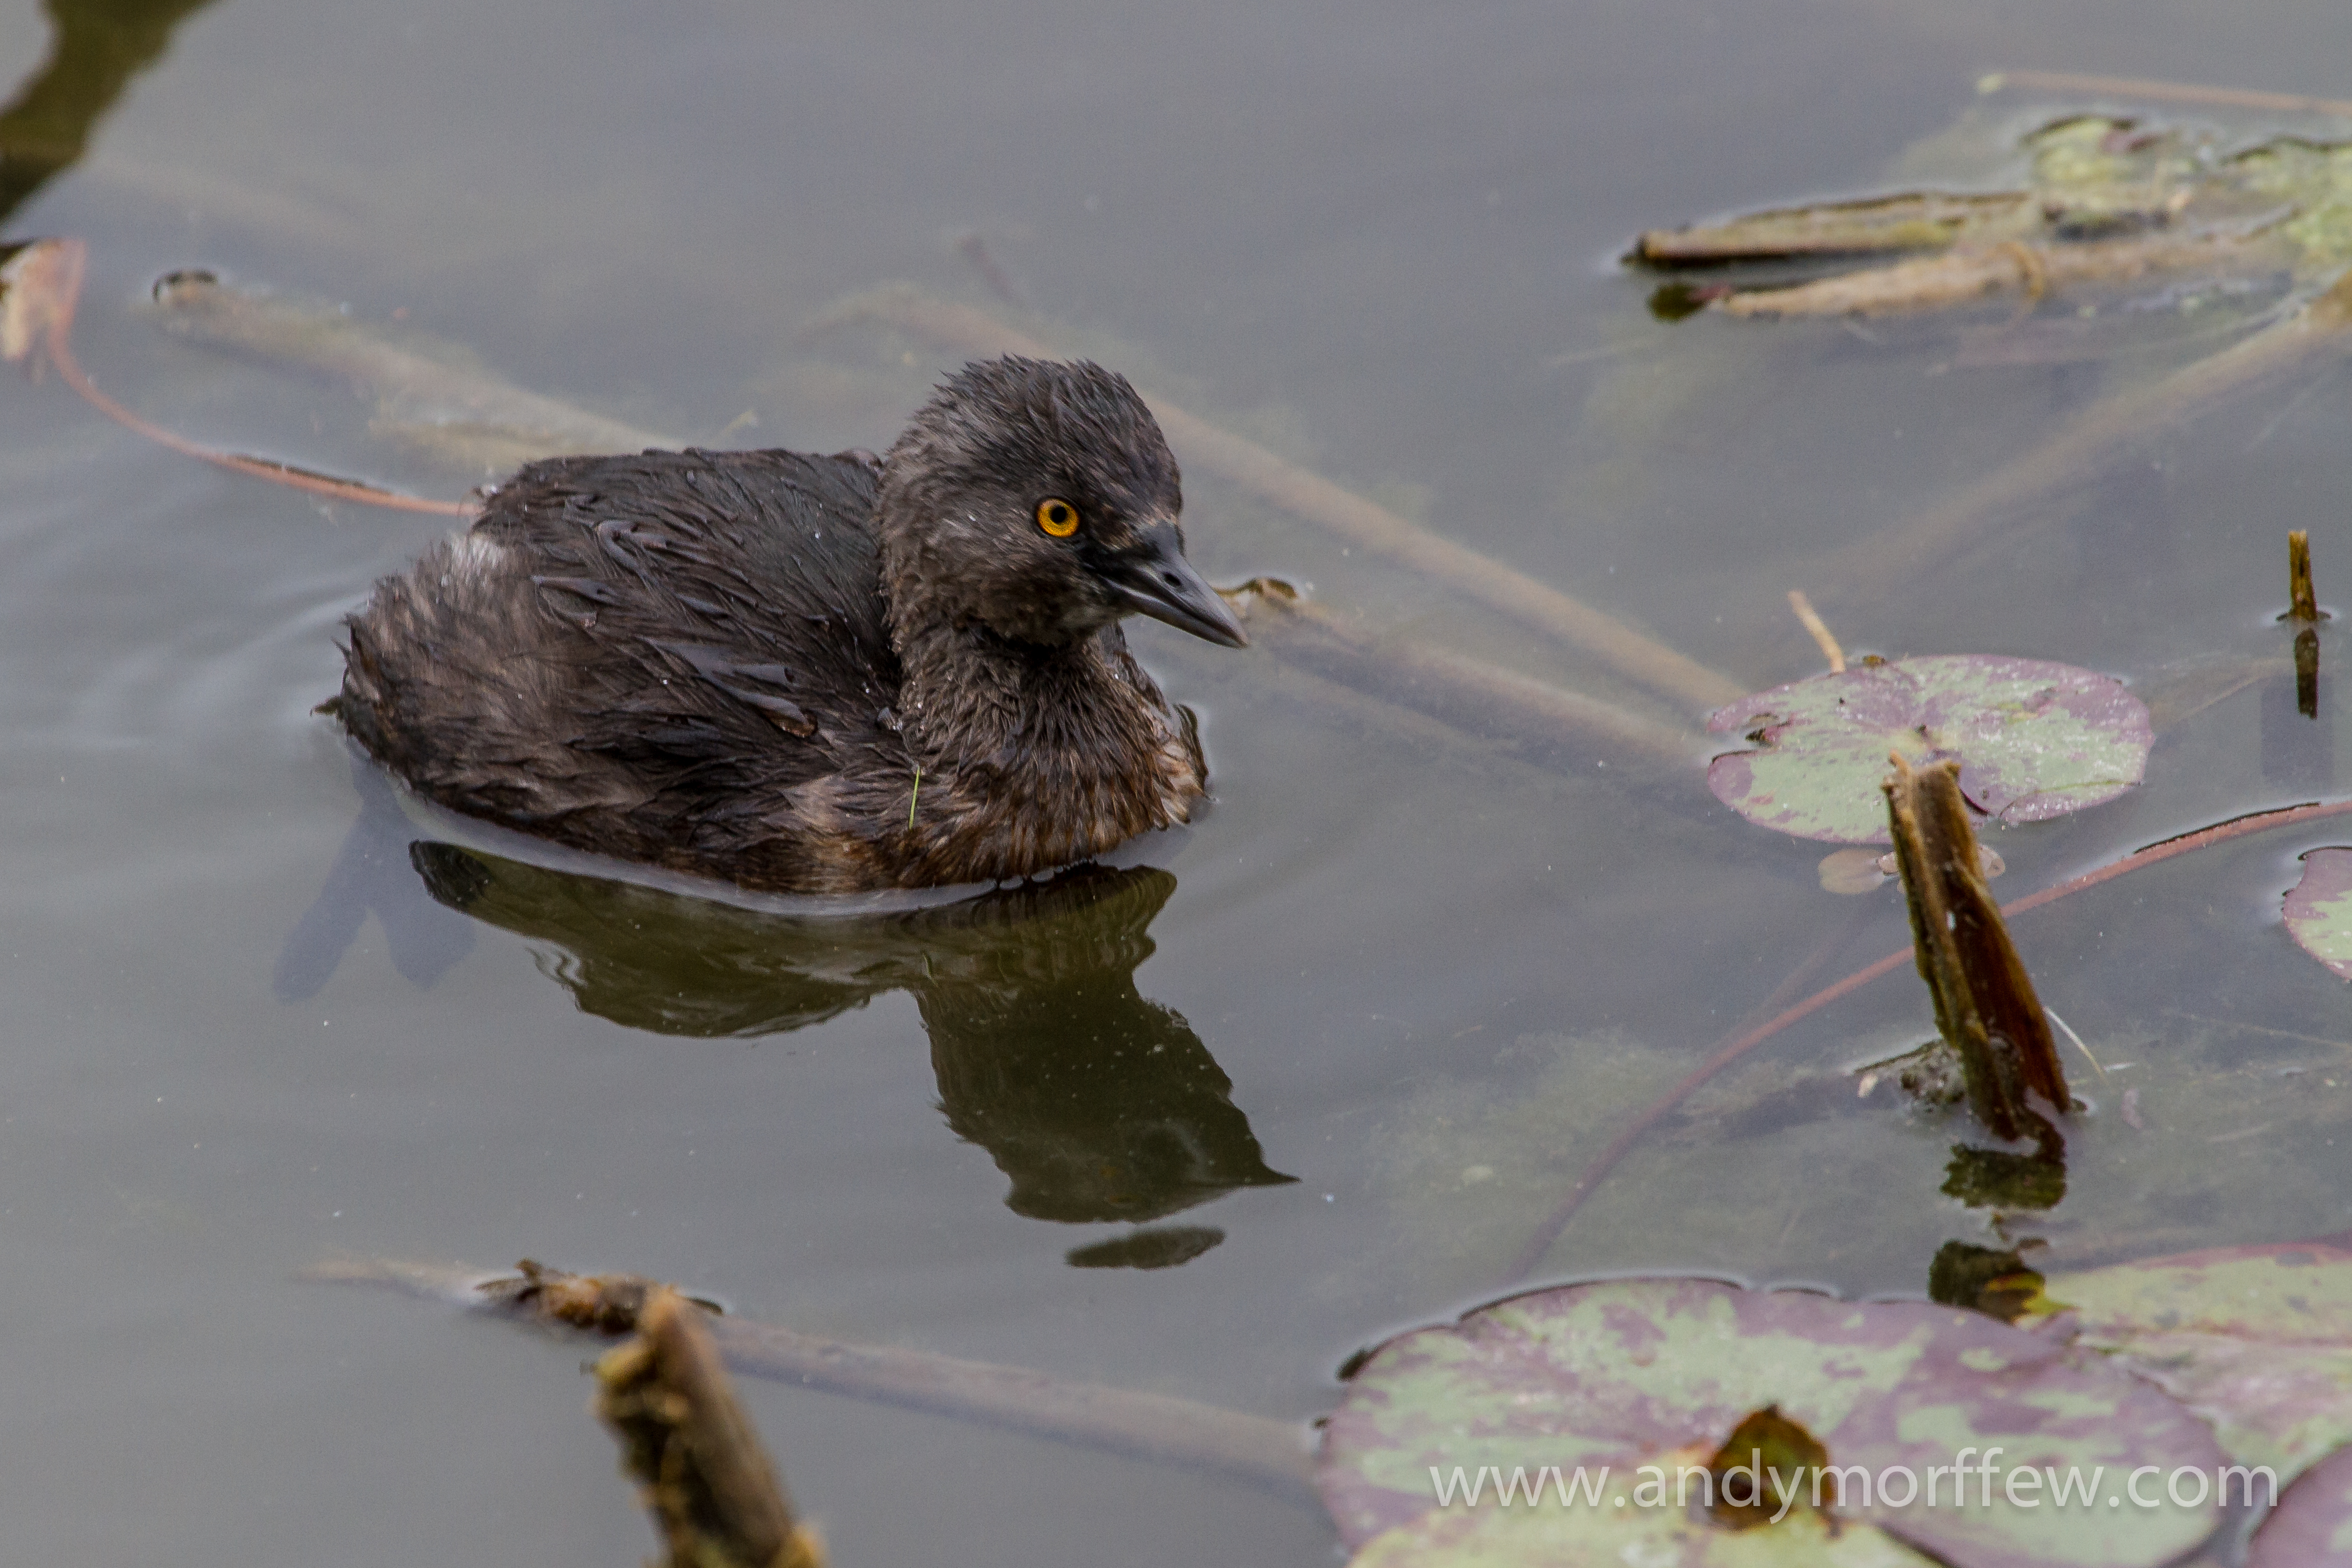
water, bird, wing, wildlife, reflection, beak, fauna, duck, vertebrate, texas, water bird, shorebird, andymorffew, morffew, leastgrebe